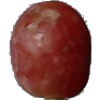
Label: Grape Pink 1